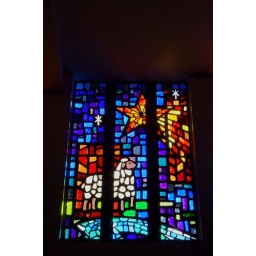
Psalm 23 stained glass window at Our Lady of Lourdes Church in Raytown Mo